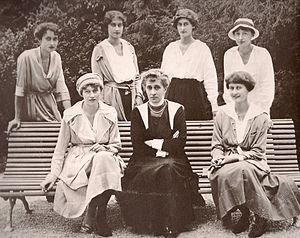
Marie-Anne de Bragance ou Maria Ana de Bragança, née le 13 juillet 1861 au château de Bronnbach, morte le 31 juillet 1942 à New York, était la cinquième fille de Michel Iᵉʳ, ex-roi de Portugal et de sa femme Adélaïde de Löwenstein-Wertheim-Rosenberg.
Antoinette Roberte Sophie Wilhemine de Nassau-Weilburg, princesse de Luxembourg puis princesse royale de Bavière, née le 7 octobre 1899 au château de Hohenbourg, morte le 31 juillet 1954 à Lenzerheide en Suisse.
Marie-Adélaïde Thérèse Hilda Wilhelmine de Nassau, née le 14 juin 1894 au château de Berg et morte le 24 janvier 1924 au château de Hohenburg en Bavière, fut grande-duchesse régnante de Luxembourg de 1912 à 1919.
Le Luxembourg, en forme longue le Grand-Duché de Luxembourg ou le grand-duché de Luxembourg, en luxembourgeois Lëtzebuerg et Groussherzogtum Lëtzebuerg, en allemand Luxemburg et Großherzogtum Luxemburg, est un pays d'Europe de l'Ouest sans accès à la mer. Il est bordé par la Belgique à l'ouest et au nord, l'Allemagne à l'est, et la France au sud. Il comprend deux régions principales : l'Oesling au nord, qui est une partie du massif de l'Ardenne, et le Gutland au sud, prolongement de la Lorraine au sens géologique du terme. Le Luxembourg compte 602 005 habitants au 1ᵉʳ janvier 2018, et s'étend sur une superficie de 2 586 km², faisant de lui l'une des plus petites nations souveraines d'Europe.